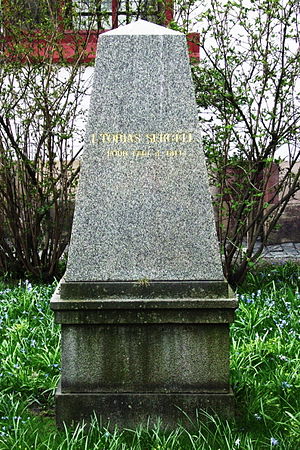
Johan Tobias Sergel / Sergels arbejder
Johan Tobias Sergel, egentlig Sergell, var en svensk billedhugger, maler, illustrator og ridder af Vasaordenen.